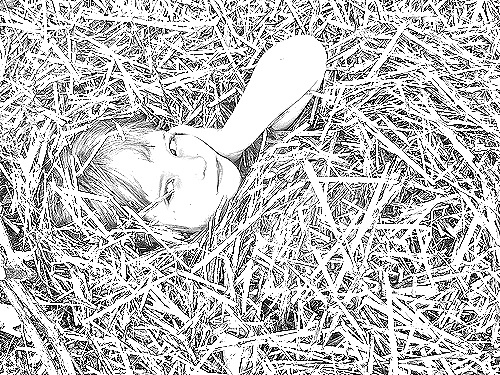
Portrait style: Sketch Portrait